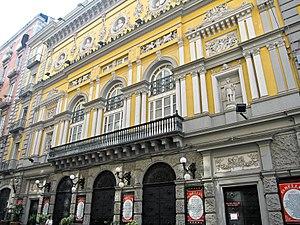
Le Teatro Bellini est un théâtre privé et une scène d'opéra située dans le centre historique de Naples.